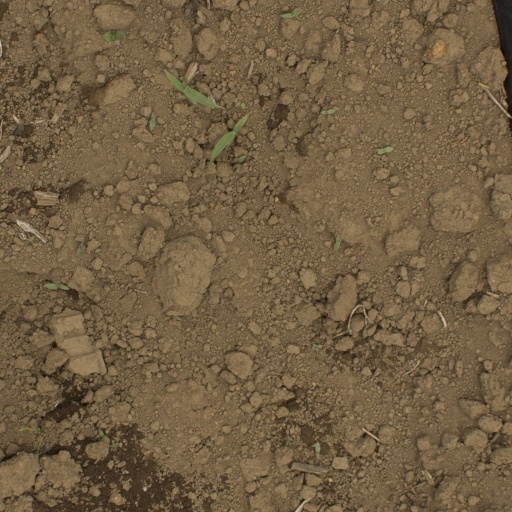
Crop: Jerusalem artichoke